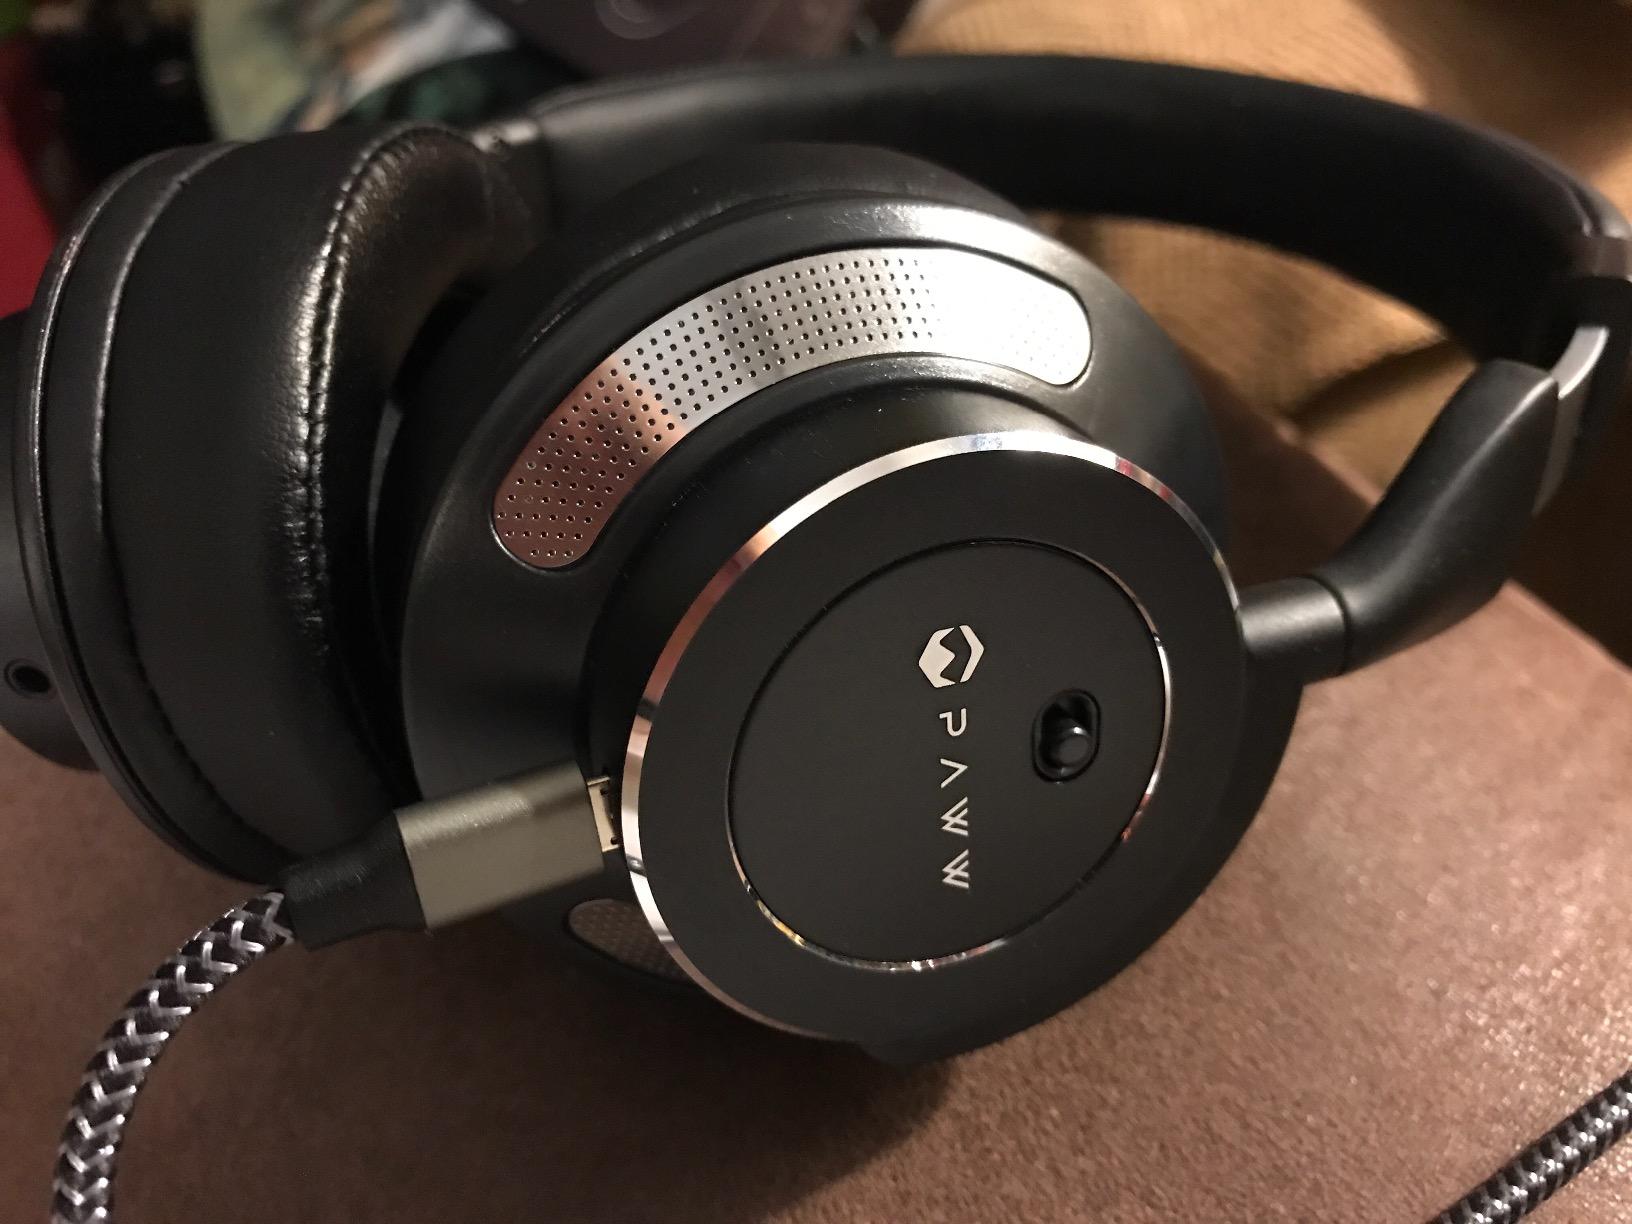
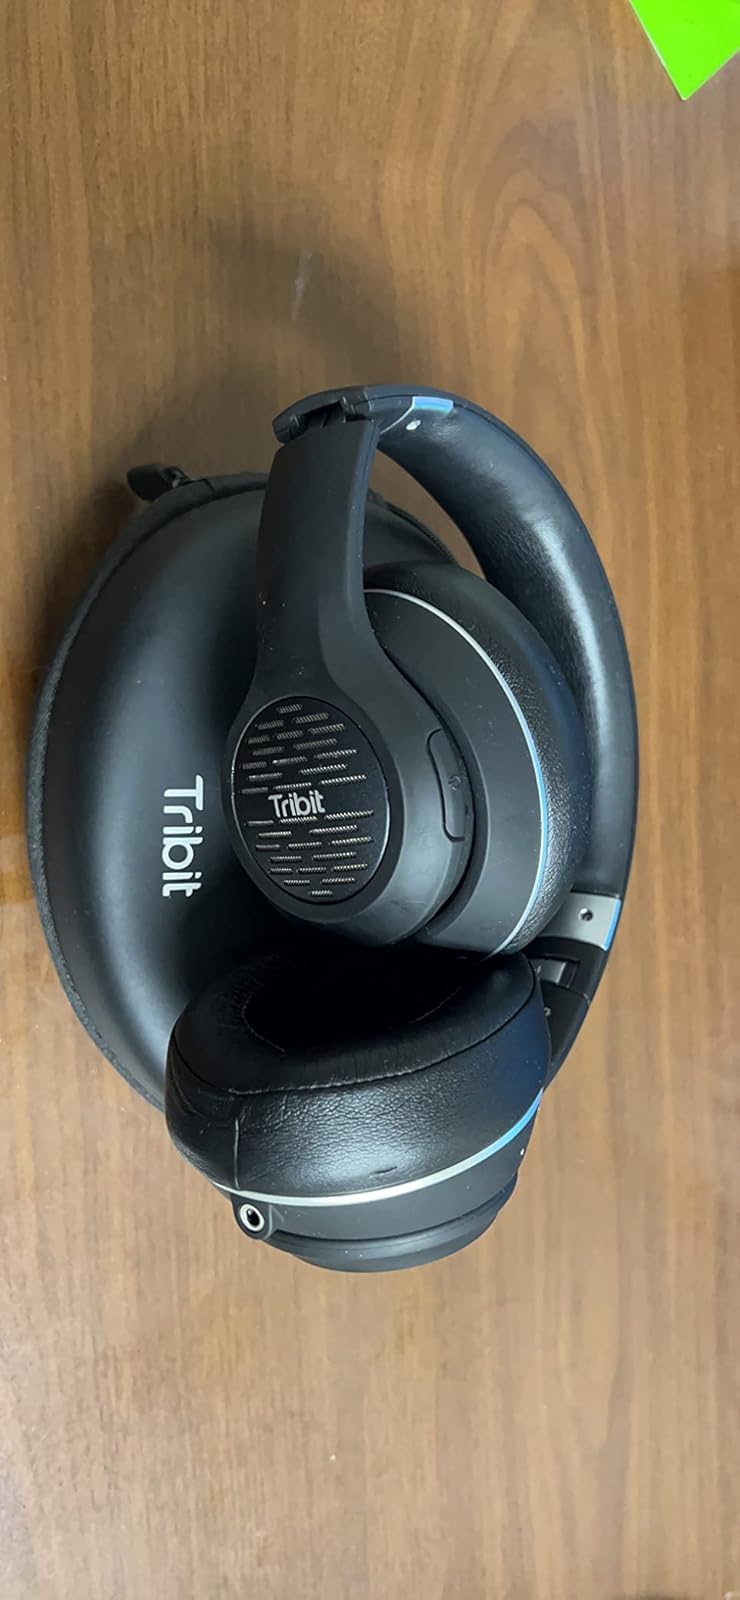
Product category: headphones
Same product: no